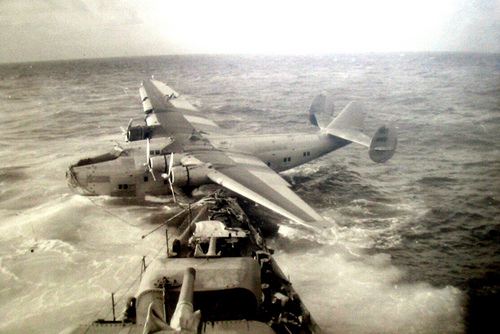
Water aircraft being approached by a boat on a body of water.

A large water plane sitting directly in front of a boat

a boat dragging a plane that is in the water

An old photo taken from a boat approaching an airplane floating on the water.